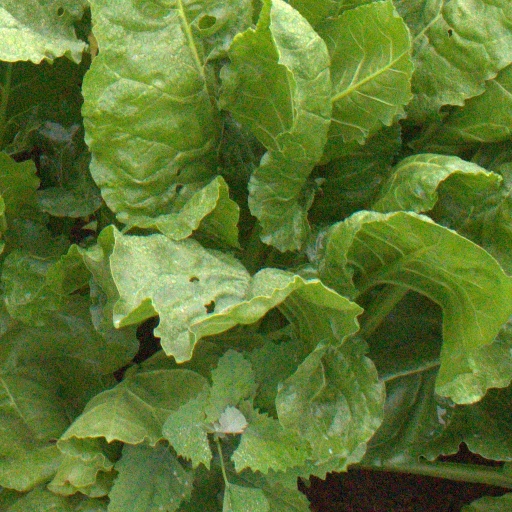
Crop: sugar beet